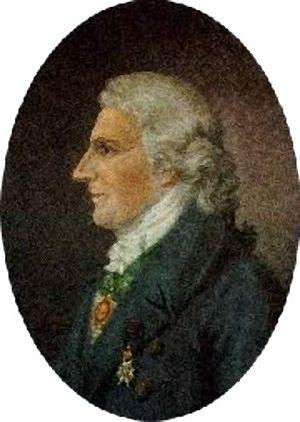
Olof Peter Swartz est un botaniste suédois, né à Norrköping le 21 septembre 1760 et mort à Stockholm le 19 septembre 1818.